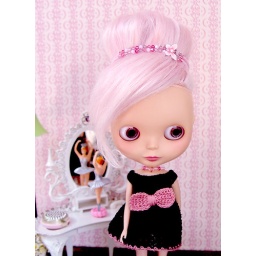
Playing dress ups.darling dress: by Lisa Loou of drop dead cute crochethairband and necklace by Rebecca Glamourfae of Bijou Blythe